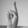
ASL letter: R